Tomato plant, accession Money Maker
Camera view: vertical (180 deg); turntable rotation: 240 degrees
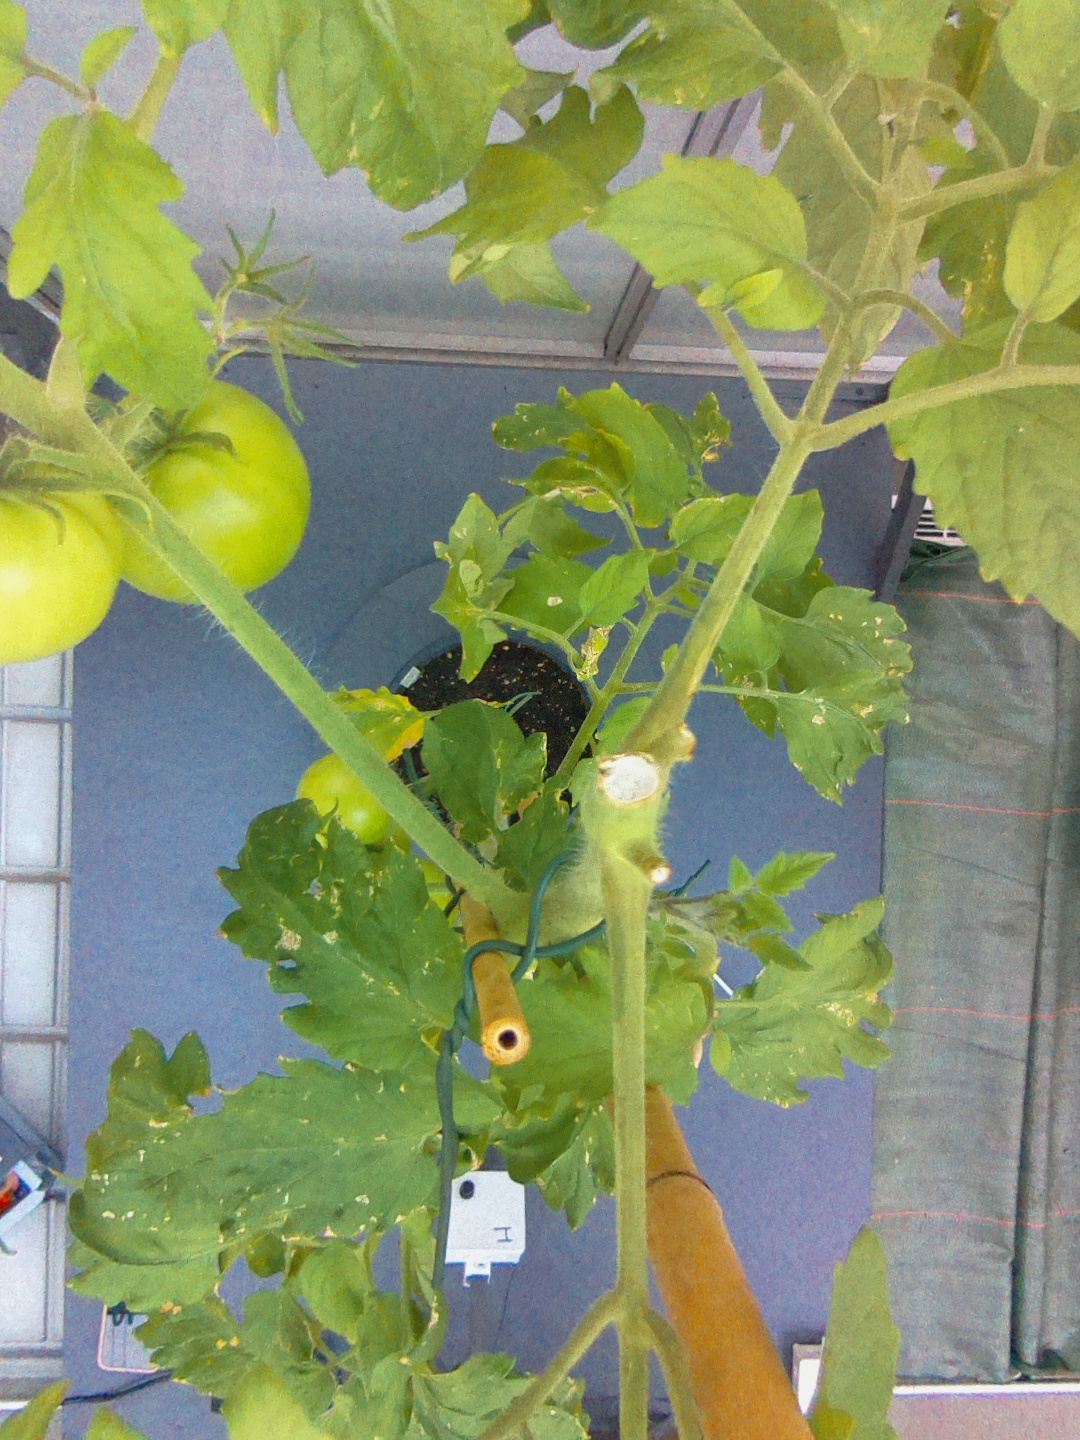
BBCH growth stage 79: 90% -100% of final fruit size